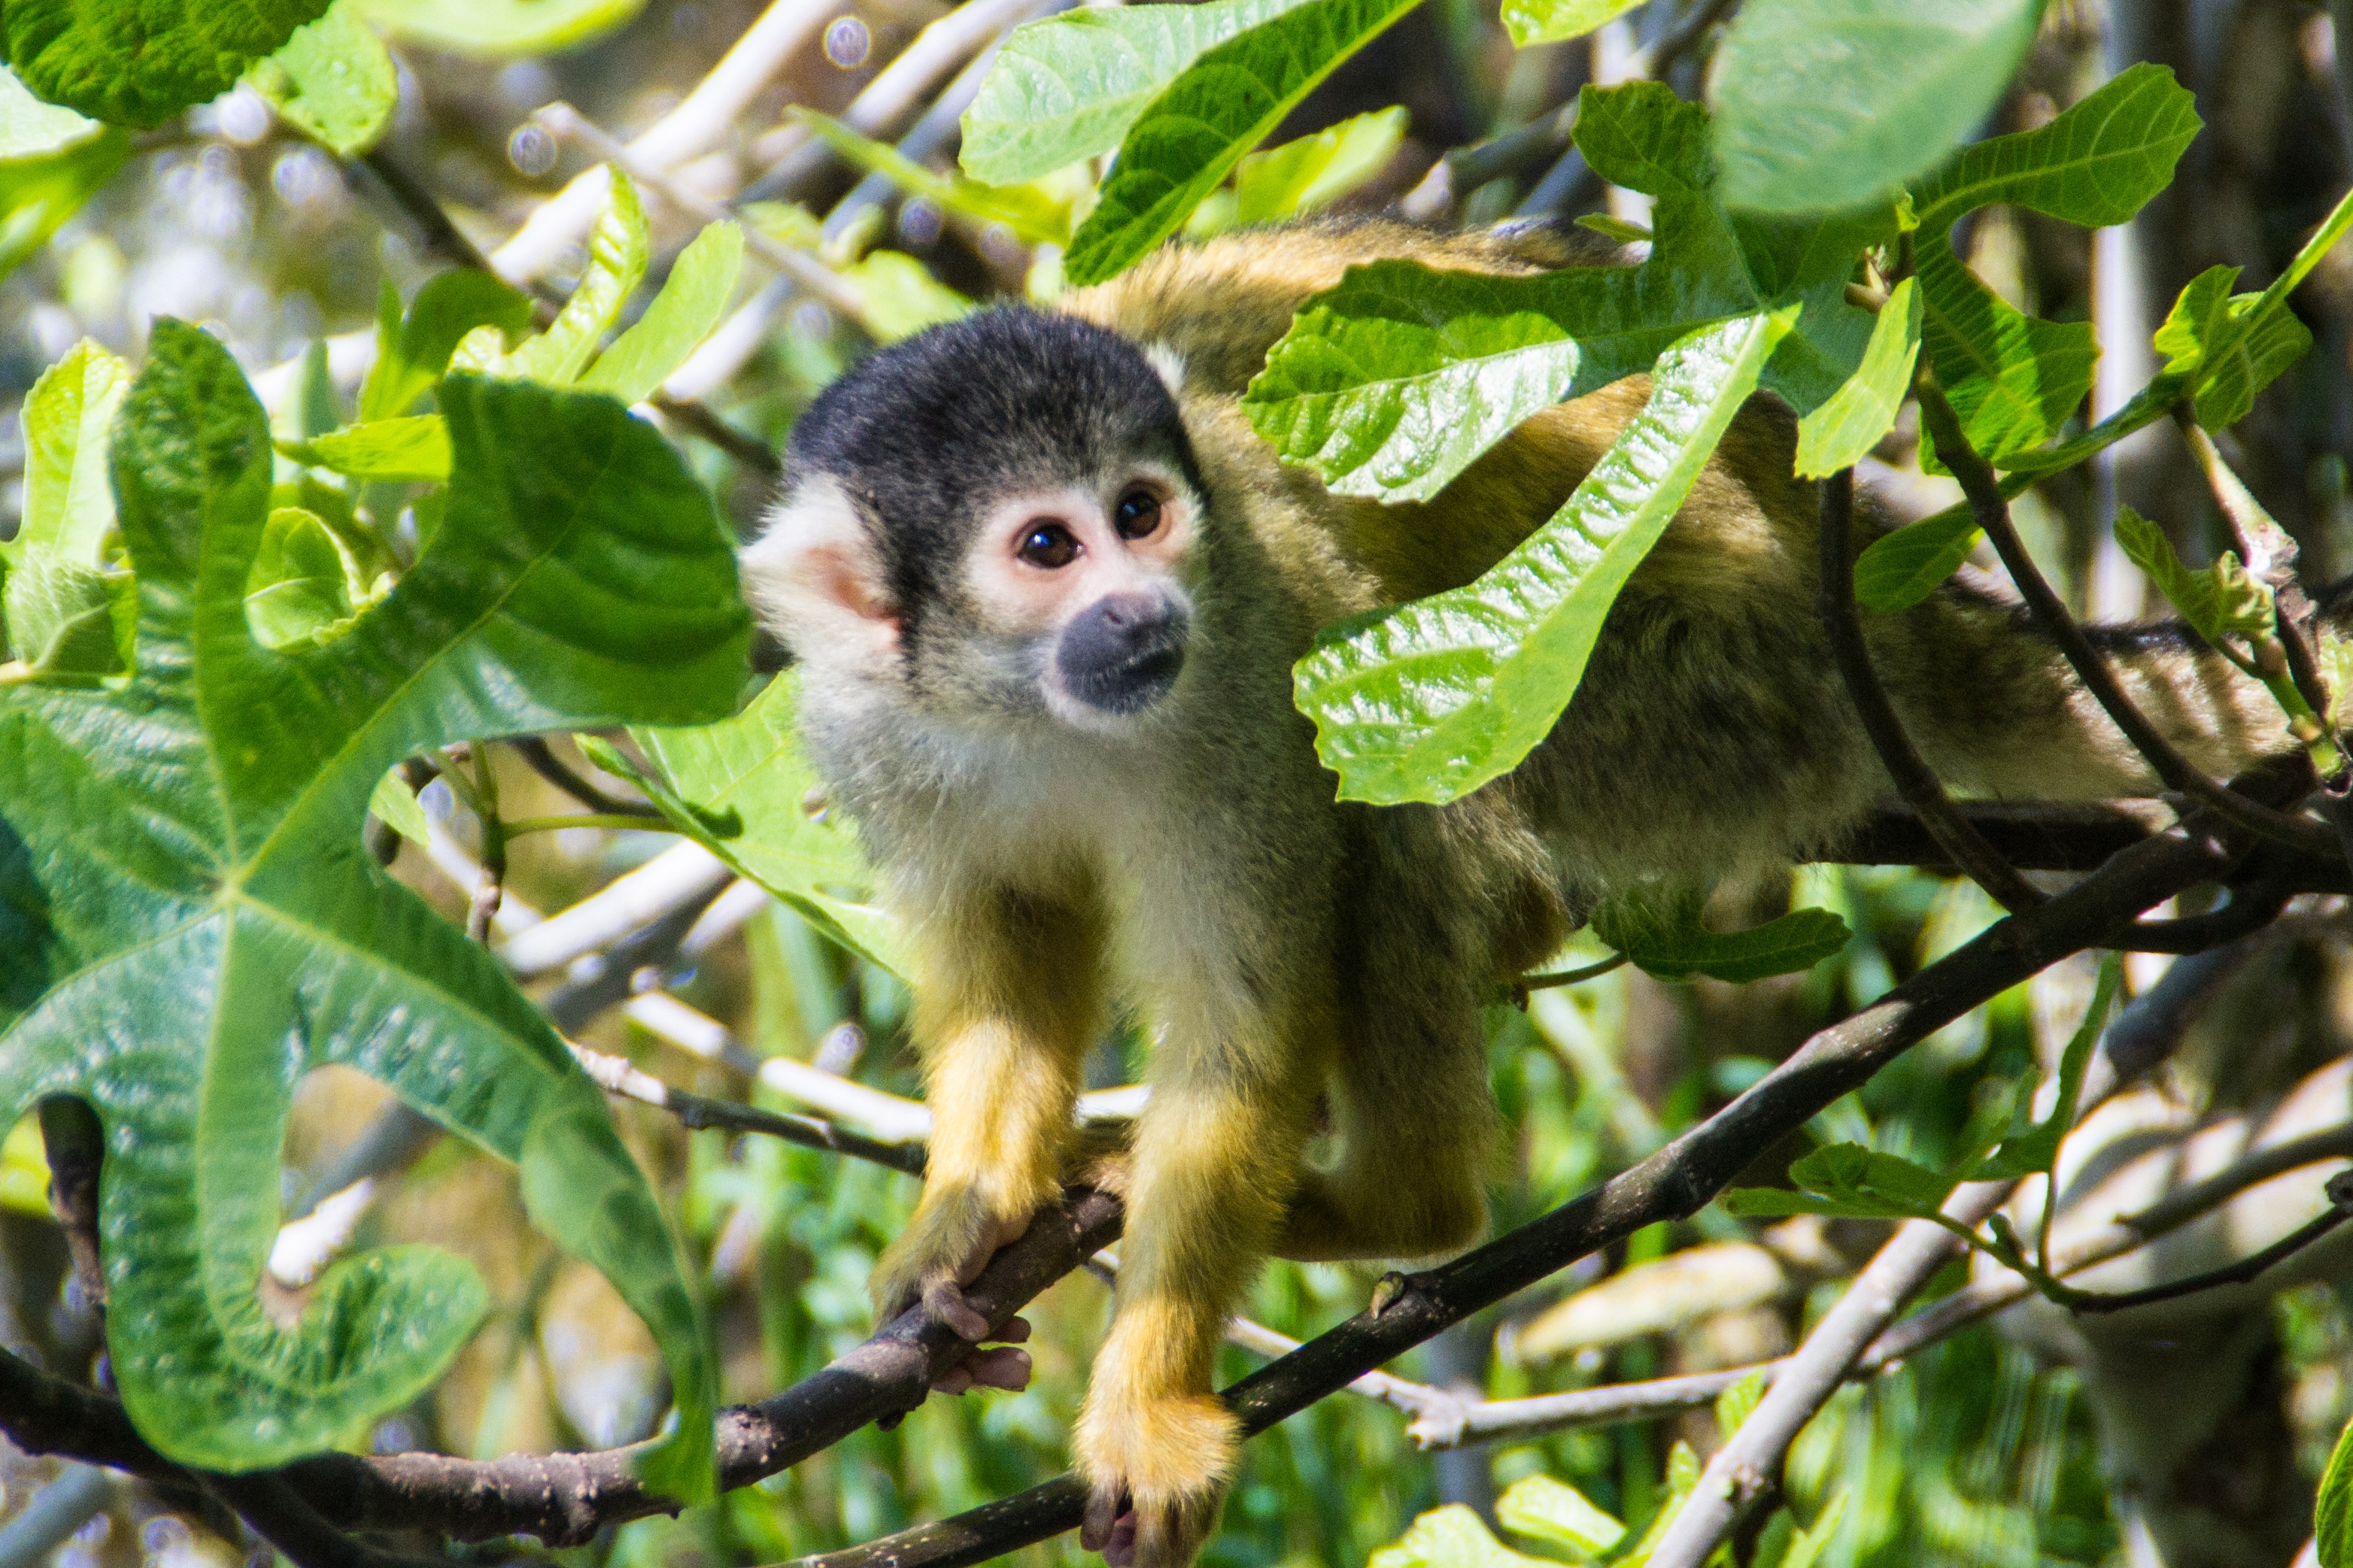
tree, nature, animal, cute, wildlife, zoo, jungle, mammal, monkey, fauna, primate, squirrel monkey, face, little, vertebrate, adorable, macaque, old world monkey, spider monkey, capuchin monkey, new world monkey, tufted capuchin, white headed capuchin